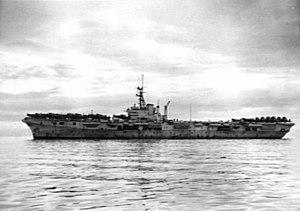
Cet article contient la liste des porte-avions de la Royal Navy.